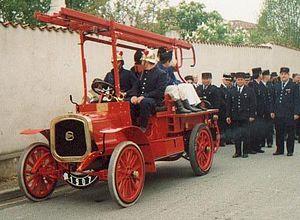
Ancien véhicule d'incendie de Nieul-sur-Mer (Charente-Maritime, France)
En France, le terme « pompiers » est souvent utilisé dans un sens englobant tous les acteurs de la sécurité civile et de la lutte contre l'incendie. Cet article ne traite que des pompiers qui interviennent auprès du public ; pour les pompiers intervenant dans les entreprises privées, voir l'article Agent de sécurité incendie certifié.
Sainte-Soulle est une commune du sud-ouest de la France, située dans le département de la Charente-Maritime en région Nouvelle-Aquitaine.